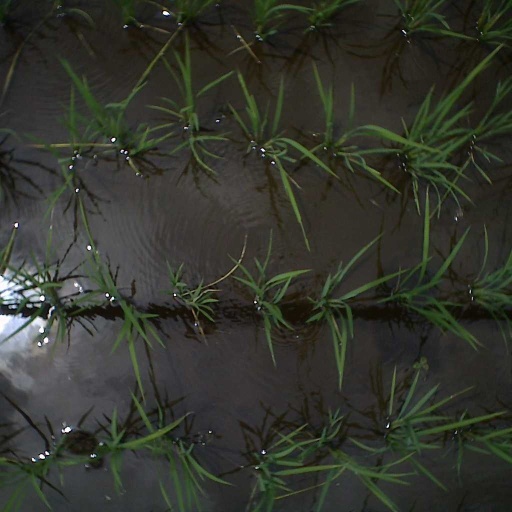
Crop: rice